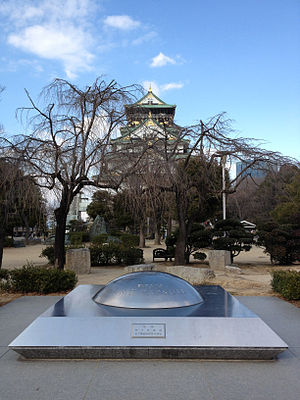
Tidskapsel
Tidskapselmonument i Osaka i Japan
En tidskapsel er en beholder beregnet til at gemme ting til fremtiden. Beholderen i sig selv er ikke væsentlig i modsætning til dens indhold. Formålet med en tidskapsel er at dokumentere en tid ved hjælp af dens brugsgenstande. Indhold kan fx være aviser, musik, fotografier, tøj osv.